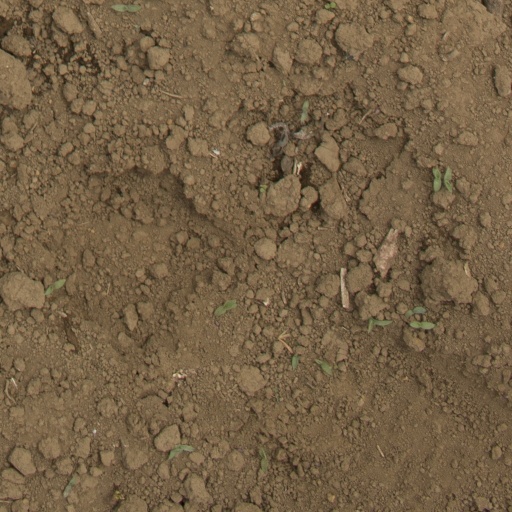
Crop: Jerusalem artichoke